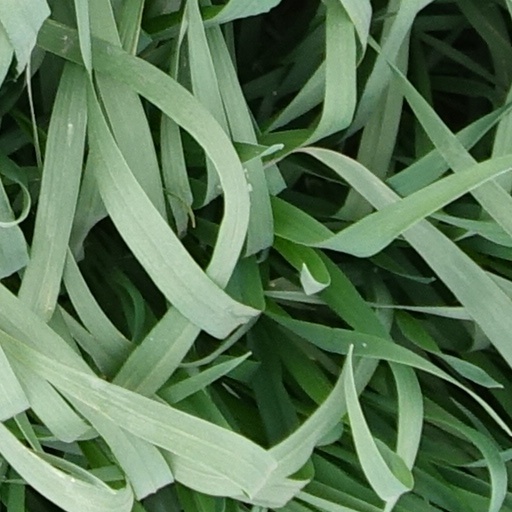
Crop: wheat